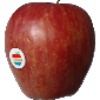
Label: Apple Red 1